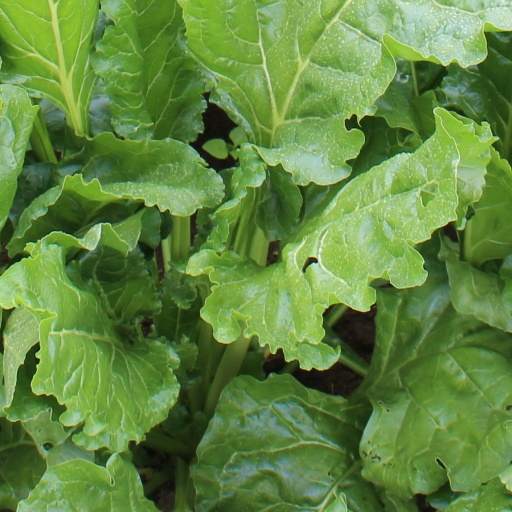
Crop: sugar beet